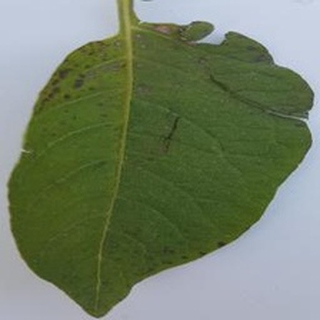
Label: potato_early_blight